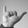
ASL letter: Y